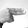
ASL letter: H